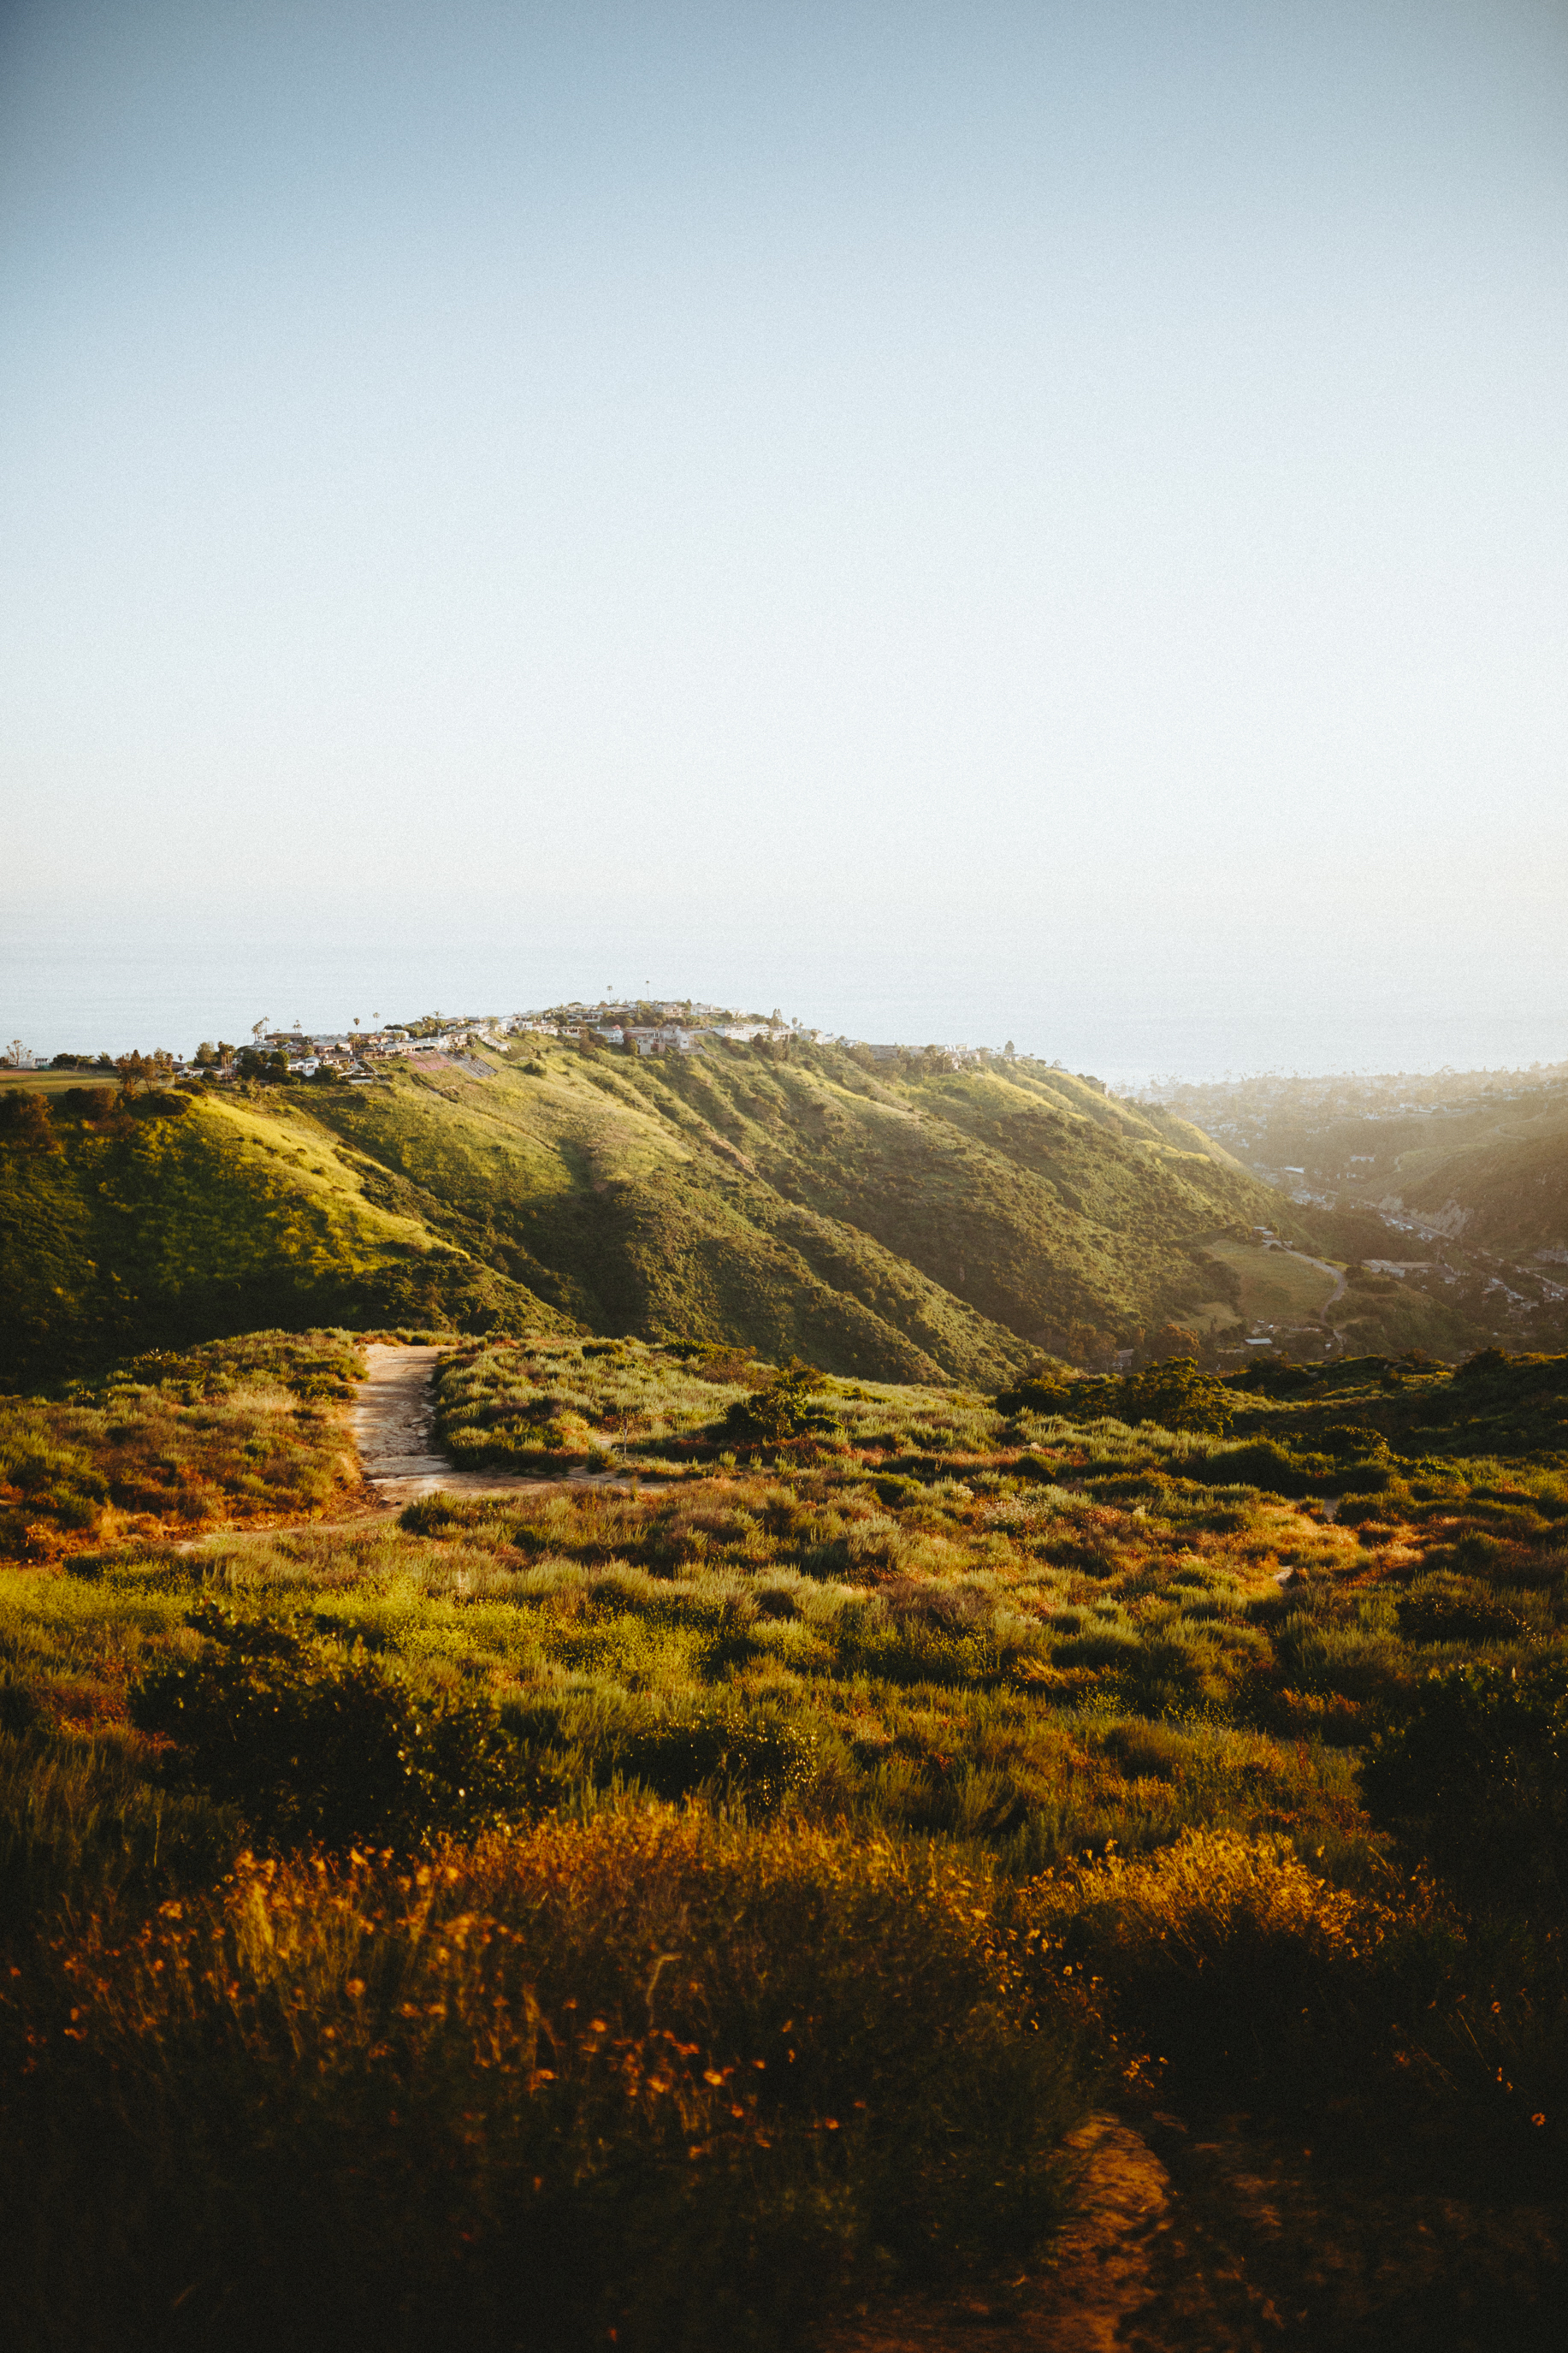
landscape, sea, coast, tree, nature, rock, horizon, mountain, cloud, sky, sunset, sunlight, morning, hill, dawn, cliff, dusk, evening, reflection, autumn, terrain, plateau, loch, rural area, landform, natural environment, geographical feature, atmospheric phenomenon, mountainous landforms